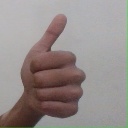
अक्षर: थ